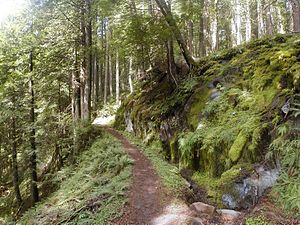
Tempereret regnskov
Tempereret regnskov i Mount Hood Wilderness, Oregon, USA. I dette område falder årligt mere end 2,5 m regn.
En tempereret regnskov er enten en nåleskov eller en løvskov, der vokser i en tempereret klimazone på steder med meget nedbør. Tempererede skove dækker store dele af verden, men de tempererede regnskove findes primært i syv forskellige regioner rundt om i verden. Hovedparten af dem forekommer i kystegne med maritimt klima, fx i den fugtige nordvestlige kystregion i Nordamerika, Vesteuropa, sydvestlige og østlige Asien, sydvestlige Sydamerika, sydøstlige Australien og New Zealands sydø. Visse steder får så meget nedbør at der forekommer regnskove, selvom de har kontinentalt klima; det drejer sig fx om lommer i det østlige Sibirien, Manchuriet, sydlige Kina, Columbia Mountains i det indre af British Columbia og Appalacherne i det østlige USA.